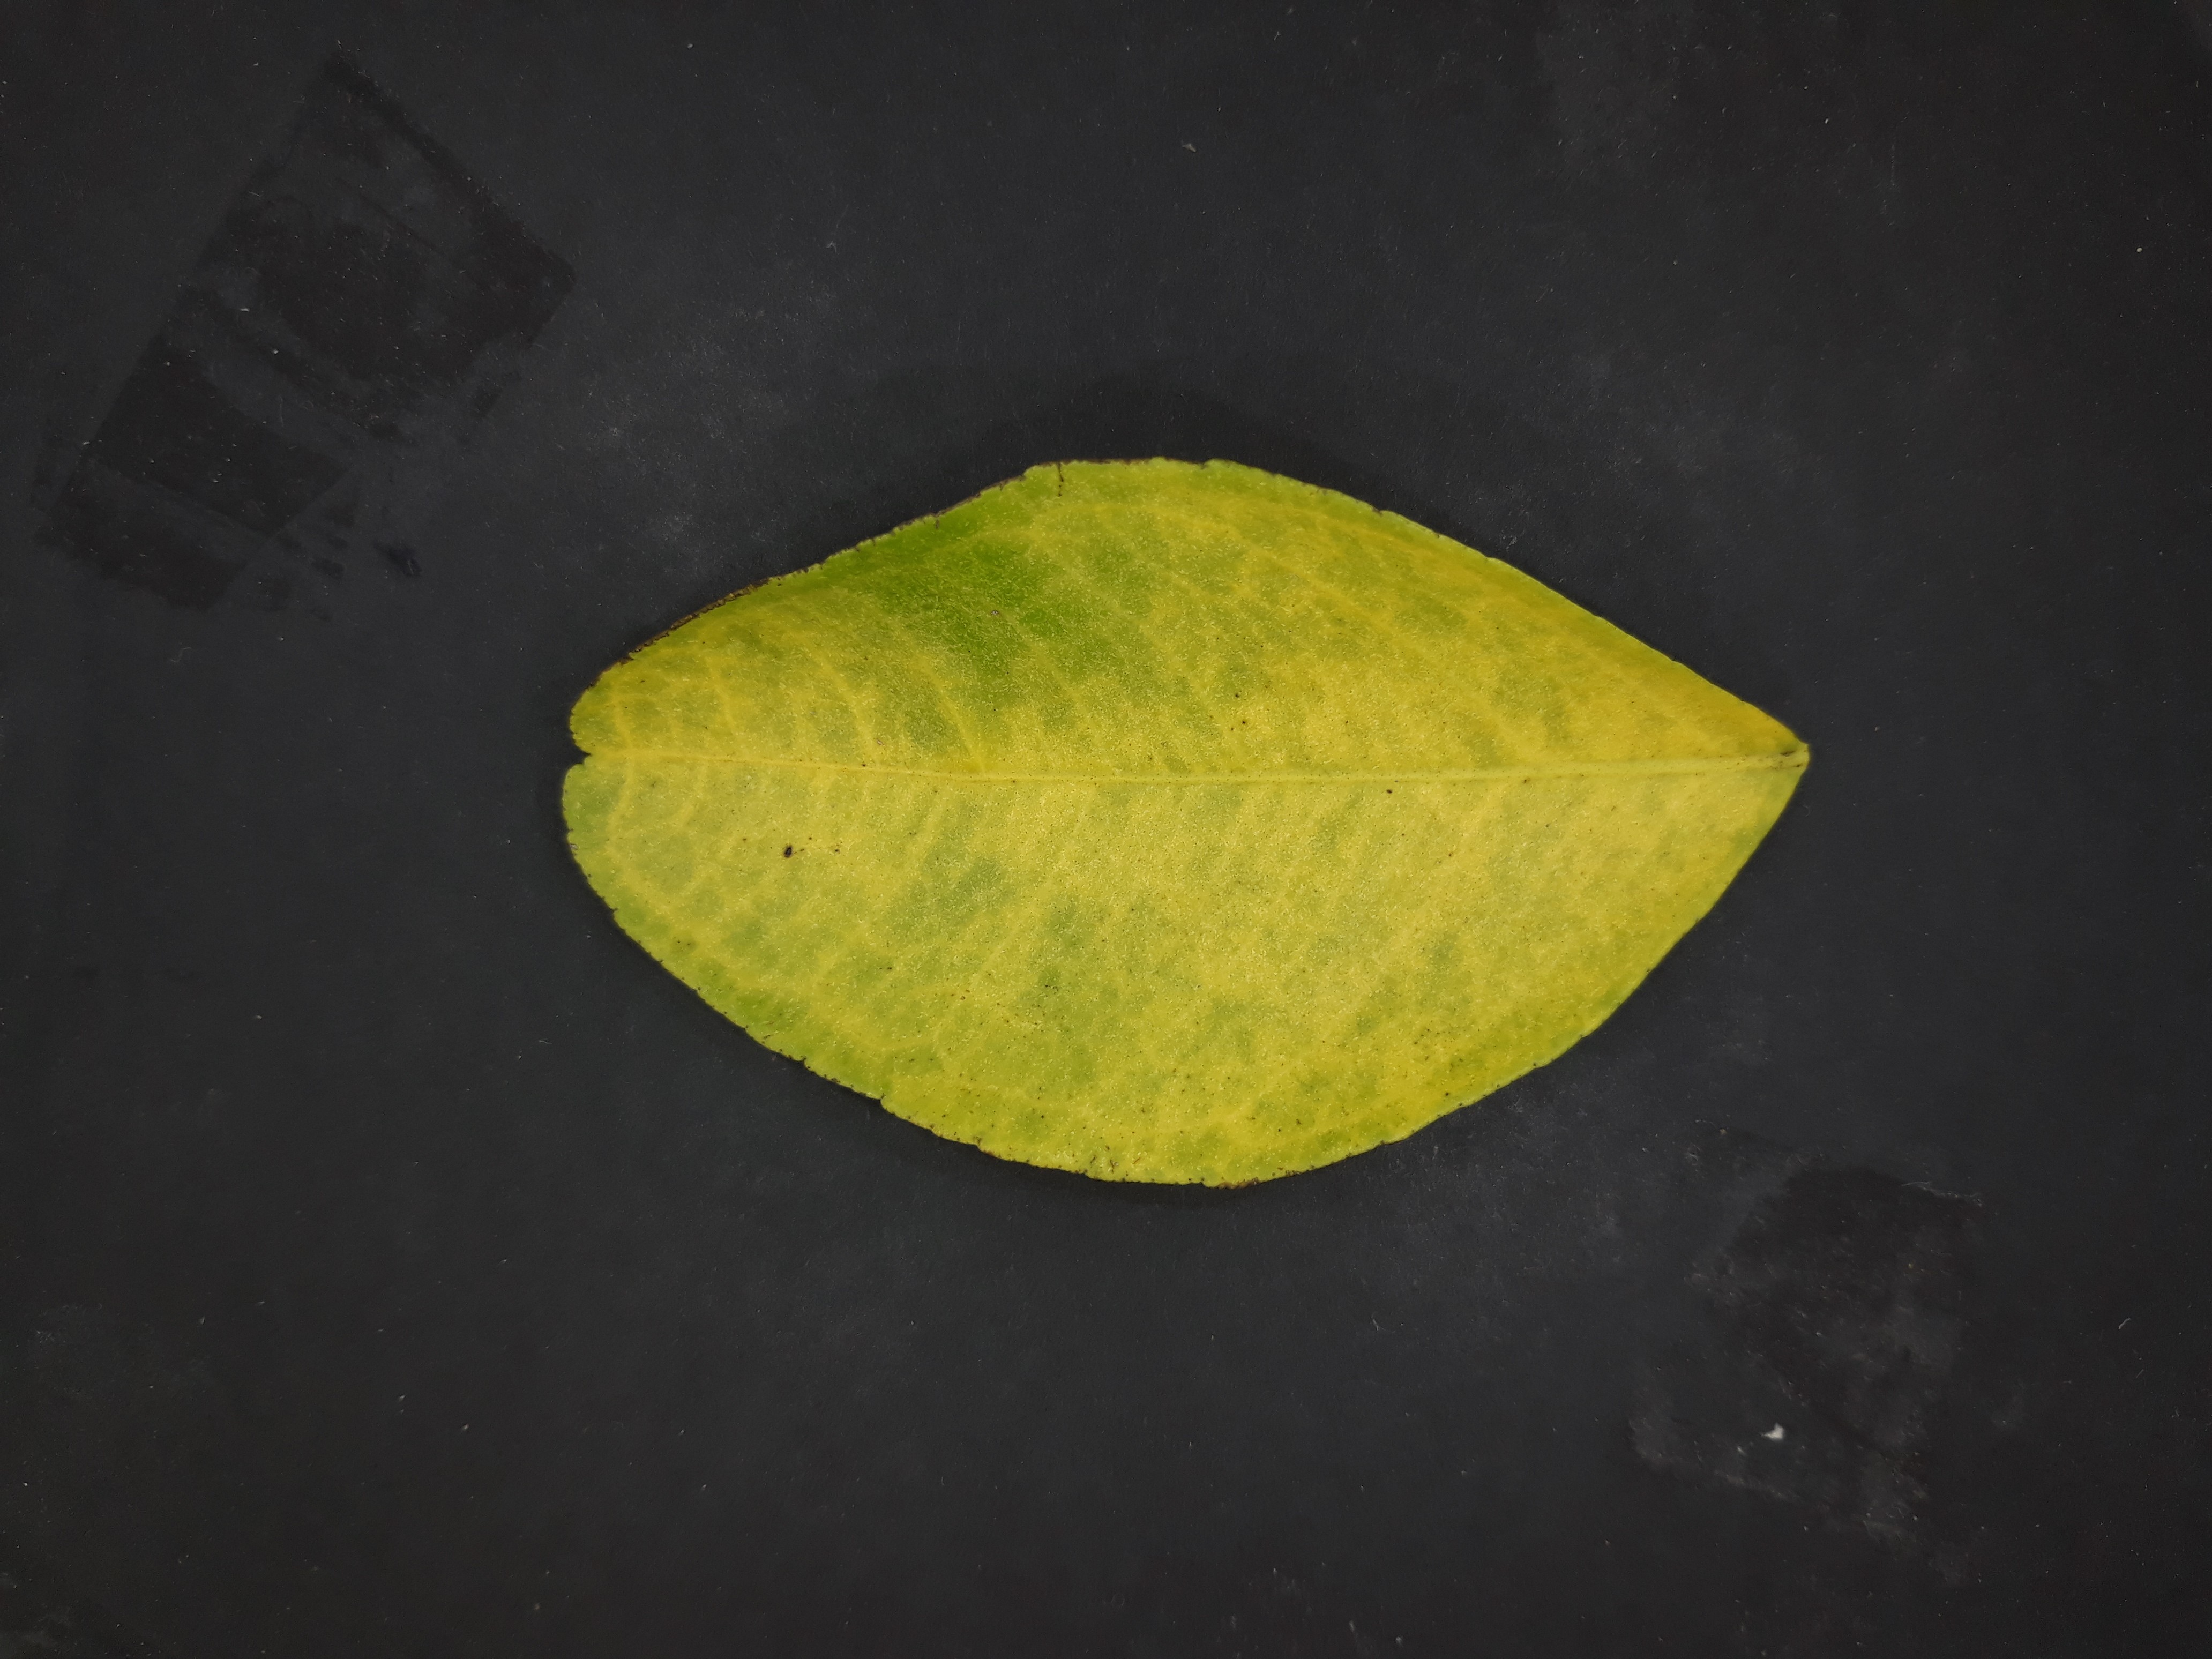
Label: Nitrogen deficiency (N)